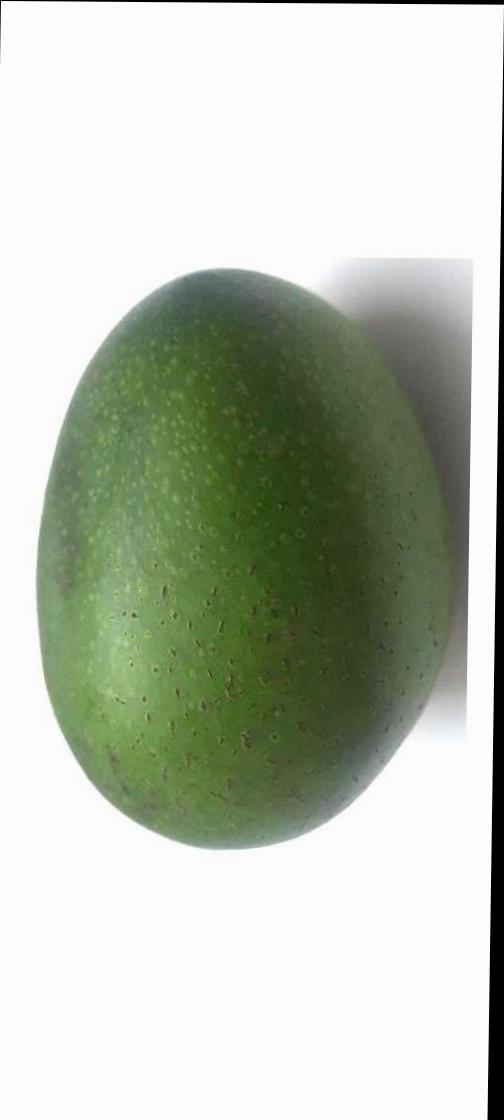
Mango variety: Ashshina Zhinuk